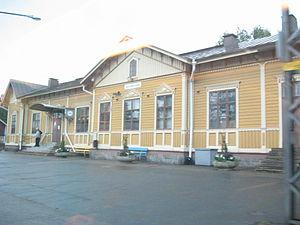
Suonenjoki est une ville du centre-est de la Finlande, dans la région de Savonie du Nord.